Pauline Oberdorfer Minor

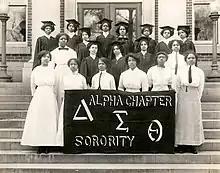
Oberdorfer Minor (middle row, left) along with 18 other Founders of Delta Sigma Theta in 1913

At Howard, Oberdorfer along with 22 fellow students, co-founded the Delta Sigma Theta sorority on January 13, 1913. She served as the first treasurer of the Alpha Chapter. She served as president of the Teacher's Club at Howard for one year and her achievements were noted in the NAACP's "Crisis" magazine edited by W.E.B. DuBois. After graduating as valedictorian of the class of 1914, she pursued a teaching career in Pennsylvania, Alabama and South Carolina.